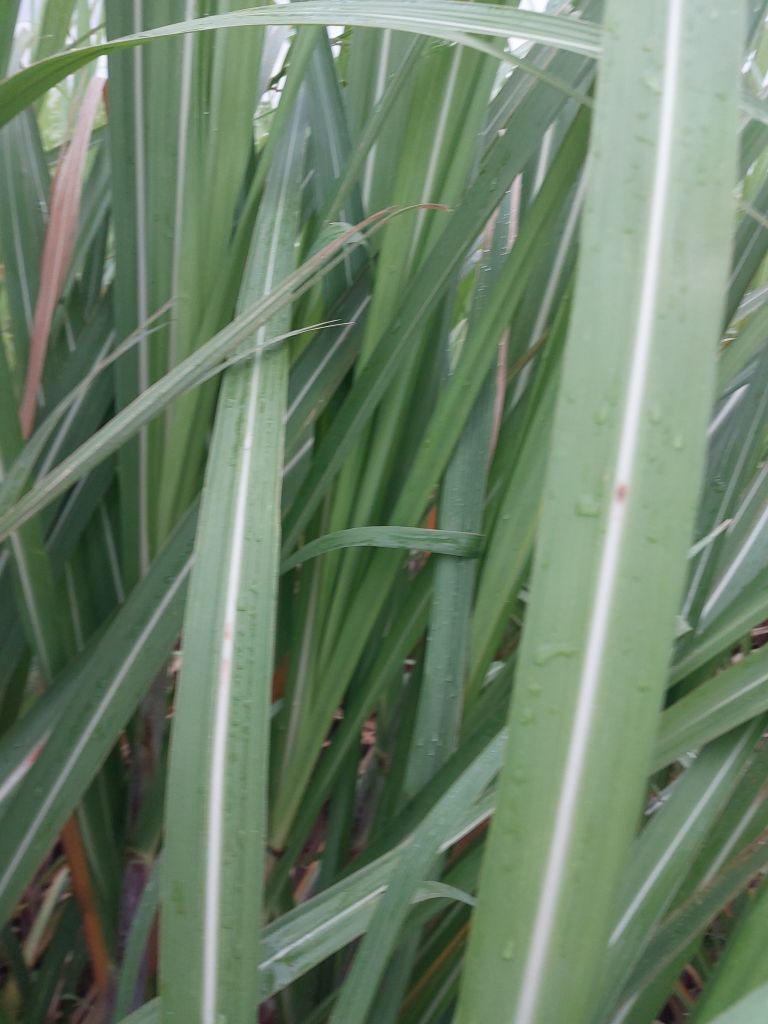
Label: Brown Spot